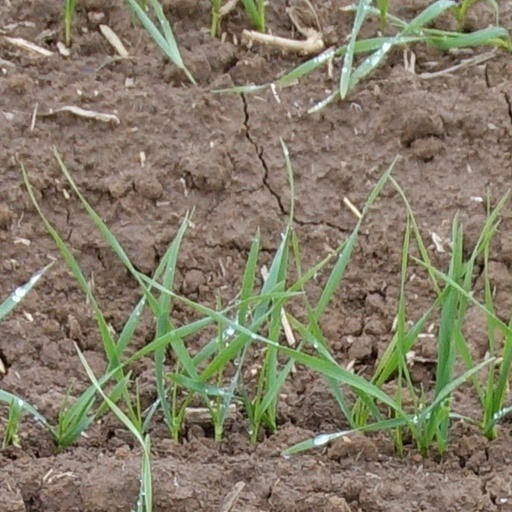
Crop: wheat